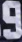
Number: 9